Accreditations and responsibilities of EU delegations

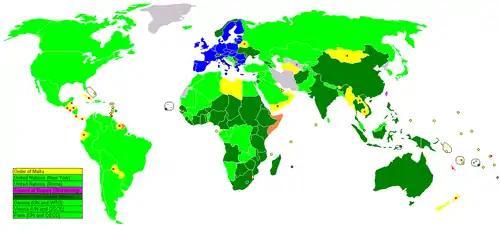
Map of European Union diplomatic missions: ██ Accreditation from non-resident delegation with local office

The European Union maintains delegations with the rank of embassy in many third countries, but there are delegations that are accredited to more than one foreign state. In some cases the accreditation country also hosts a consulate rank EU diplomatic office.